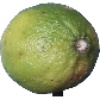
Label: limes